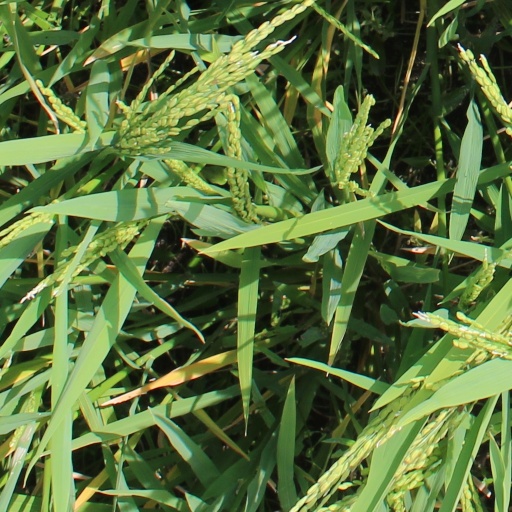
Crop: rice